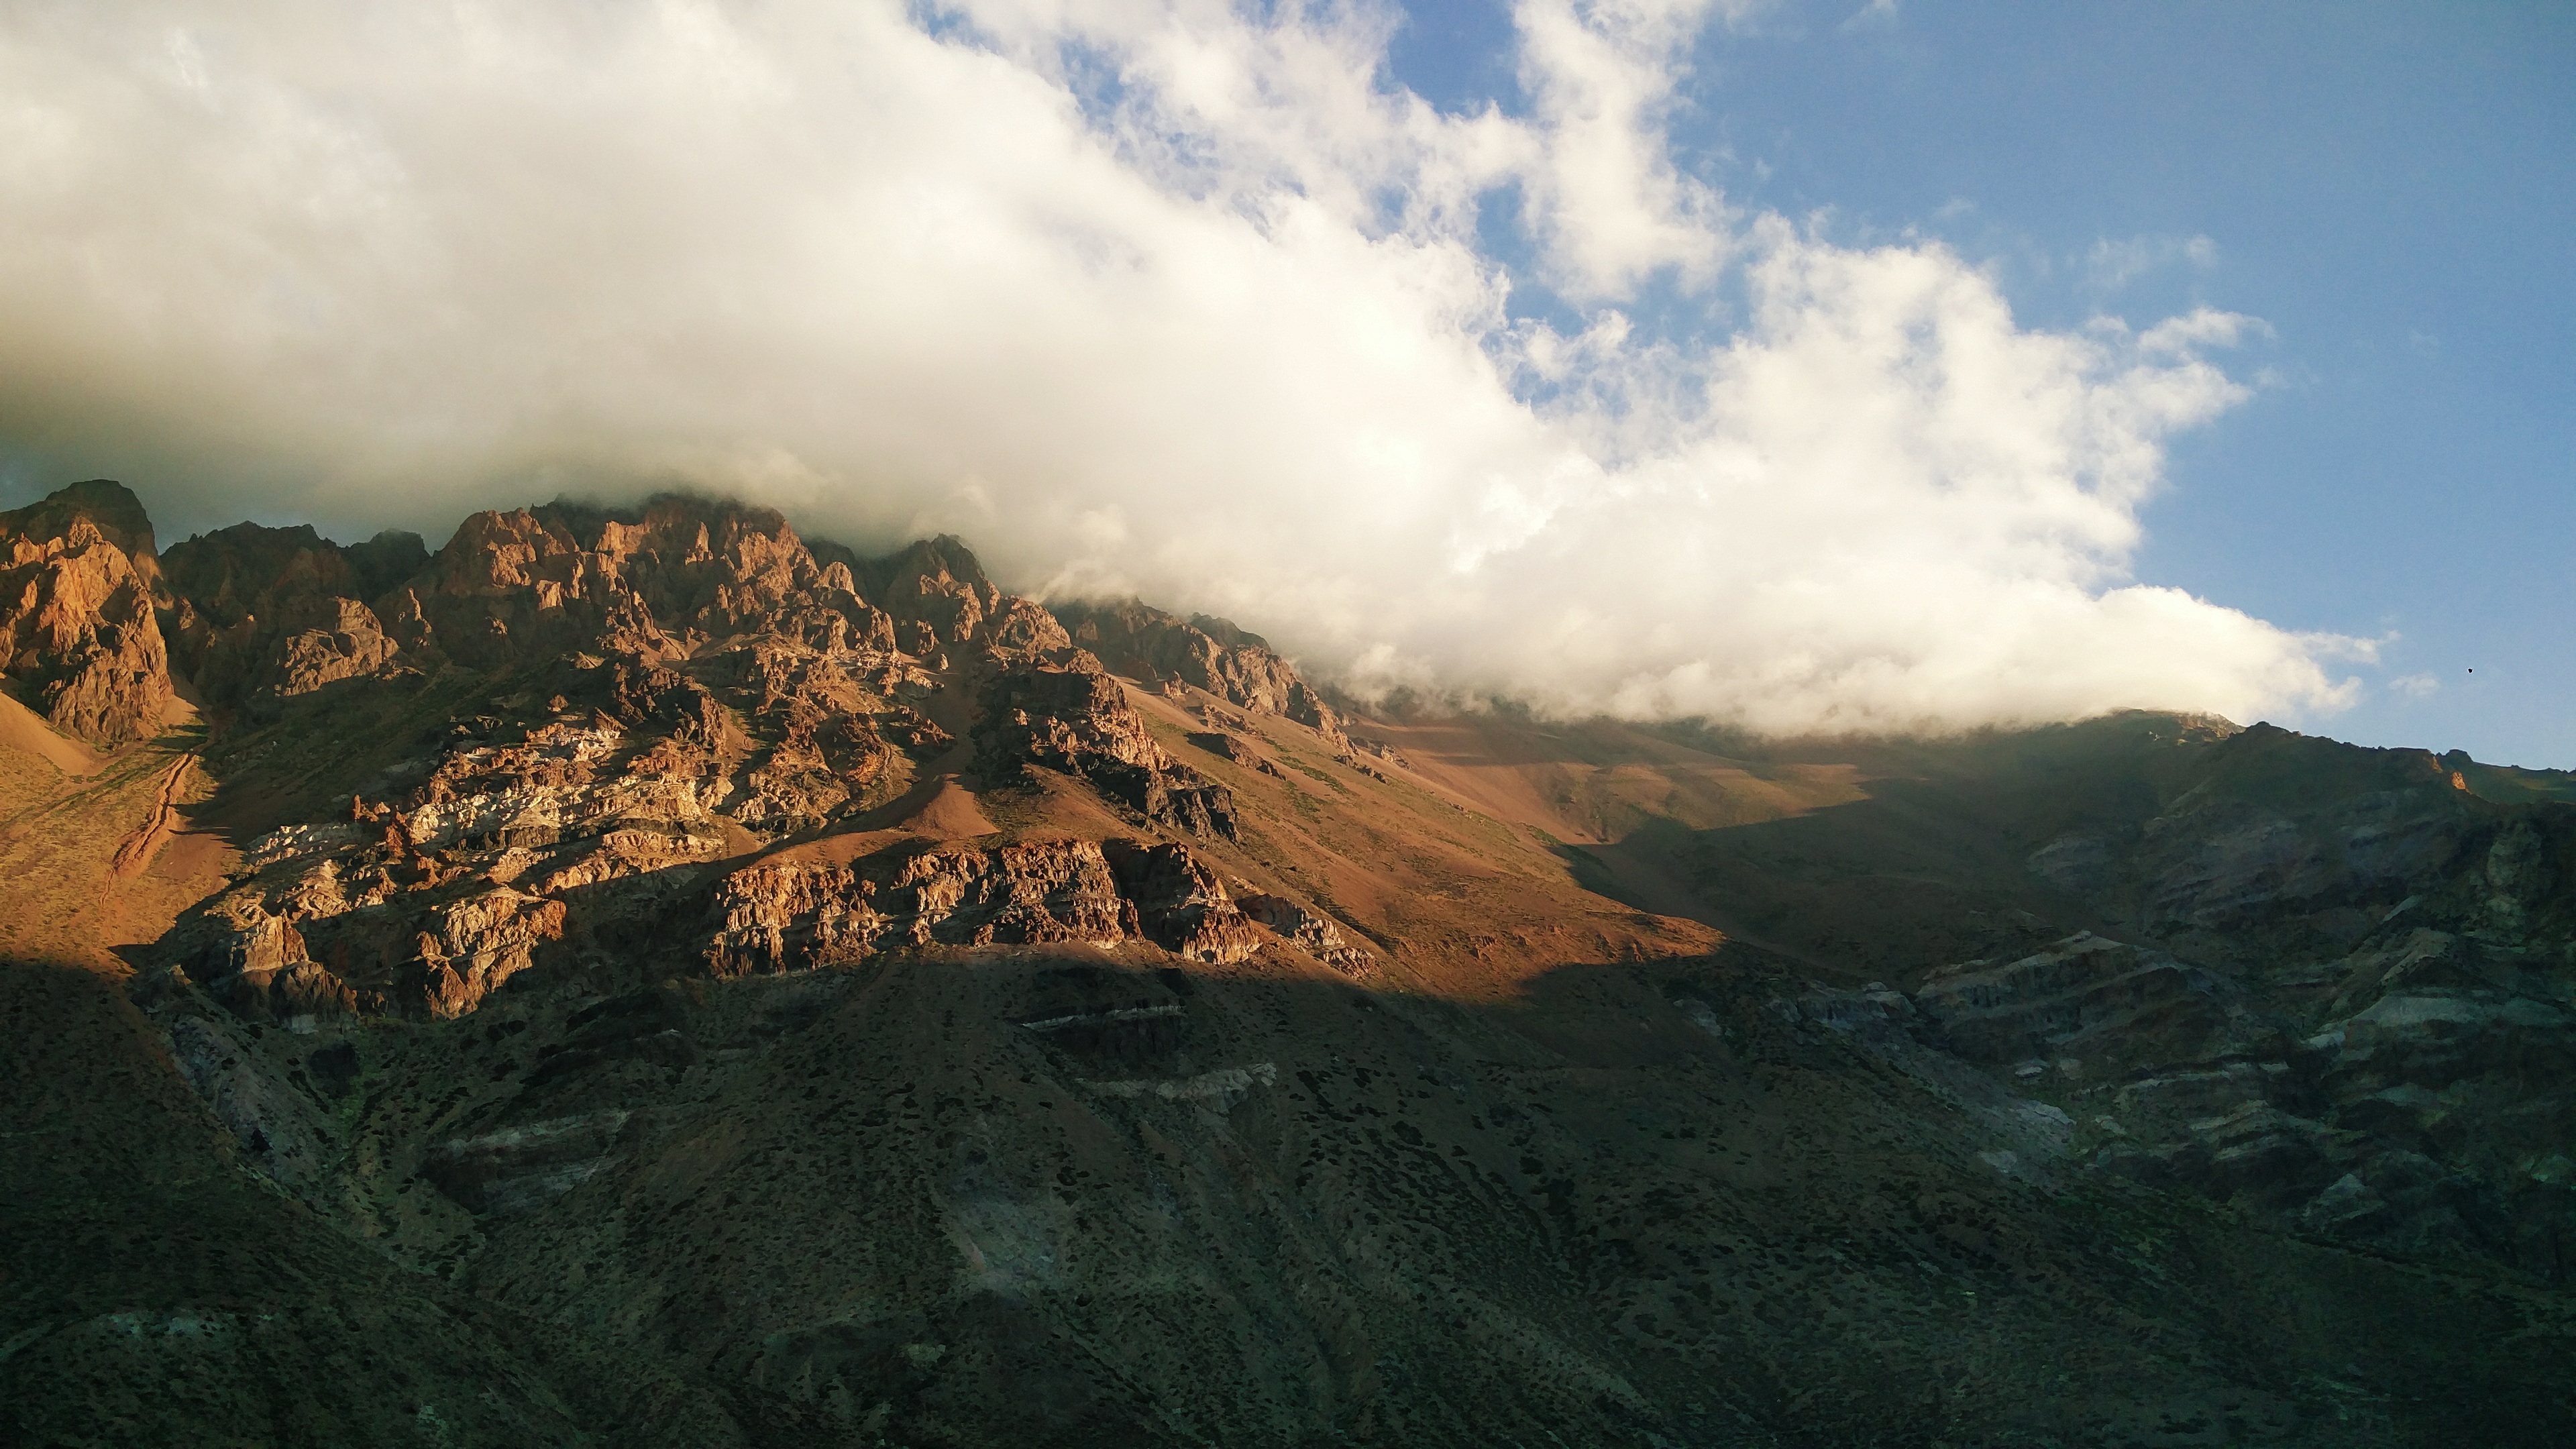
landscape, nature, rock, wilderness, mountain, cloud, sky, hill, mountain range, terrain, ridge, summit, alps, plateau, landform, geographical feature, atmospheric phenomenon, mountainous landforms, geological phenomenon